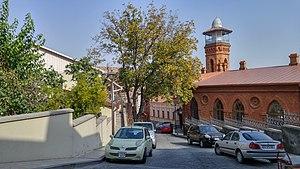
La principale religion en Géorgie était en 2002 l'orthodoxie (83,94